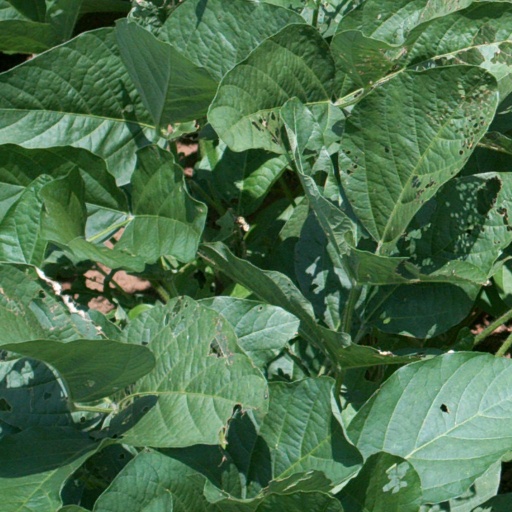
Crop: soybean